Top, bottom, switch

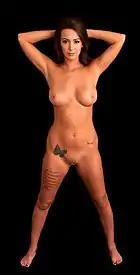
A nude submissive in "Inspection" pose - used in some forms of D/s dynamics.

"Bottom" can mean either a submissive partner in sexual play, or a partner who receives stimulation from another who may or may not be submissive.